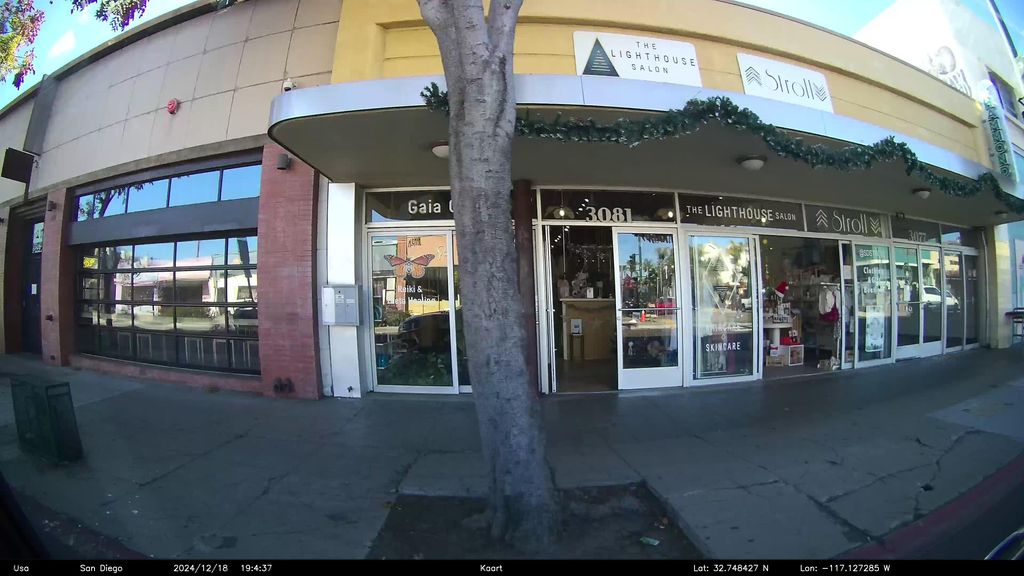
Feature: Storefront
City: San Diego
State: California
Country: United States
Date: 2024-12-19T02:04:37+00:00
Coordinates: 32.748, -117.127